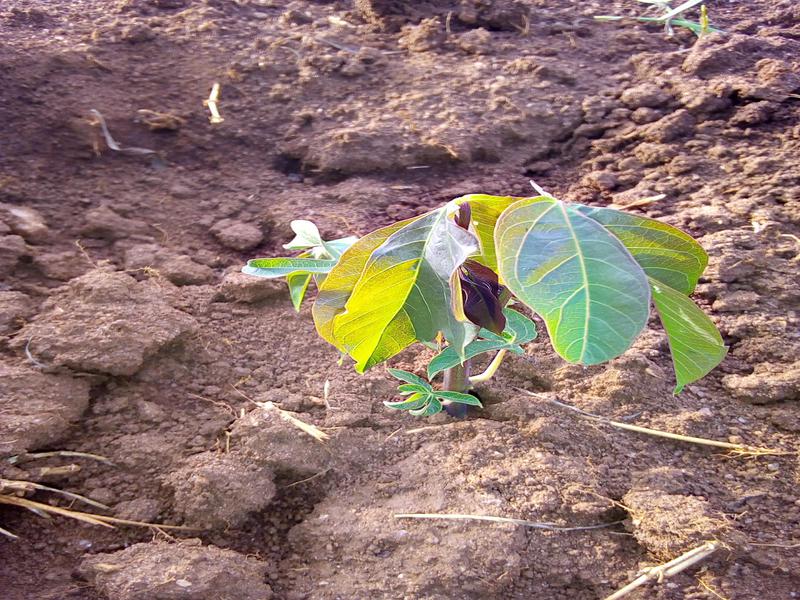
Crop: cassava
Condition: healthy